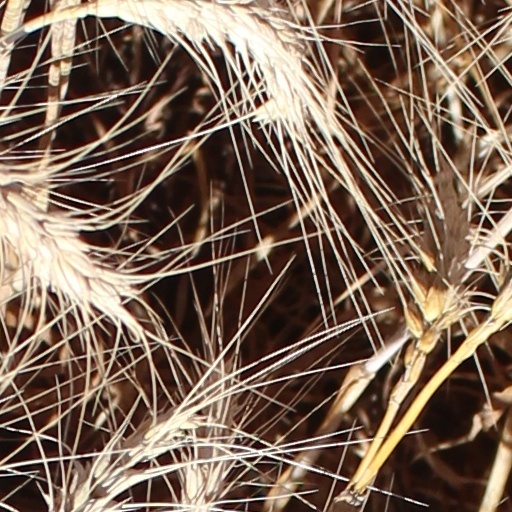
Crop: wheat